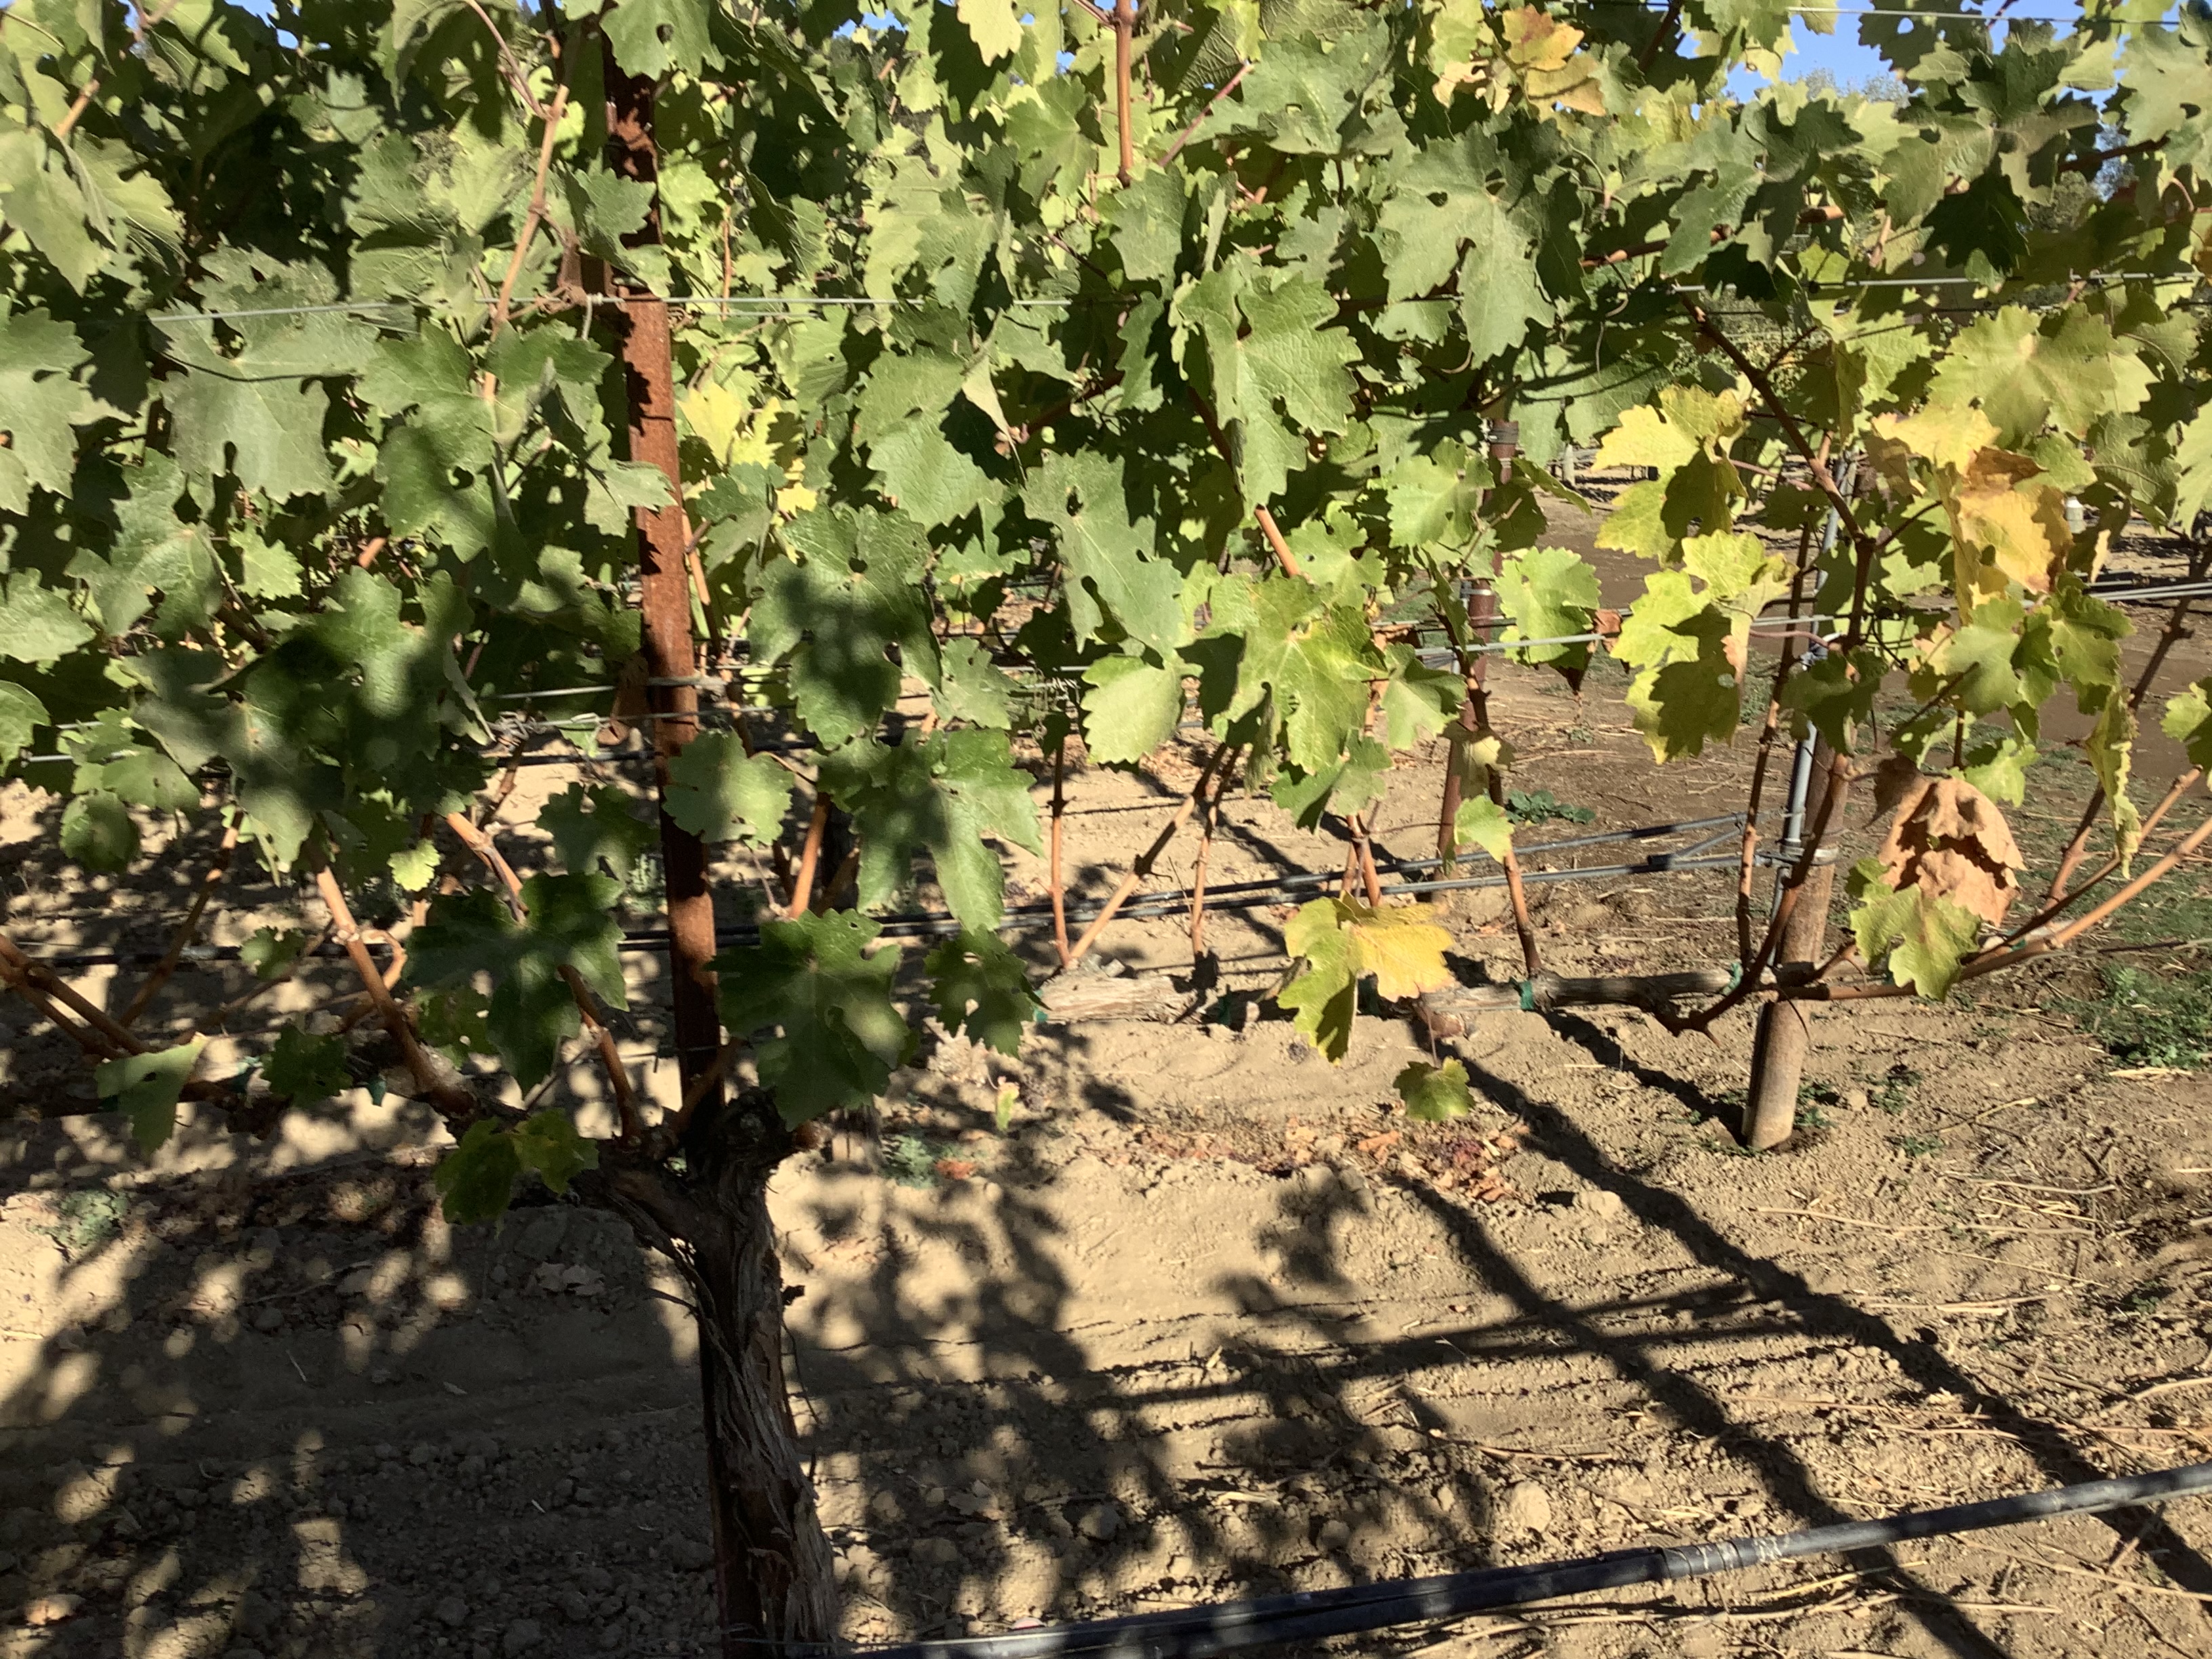
Label: No Virus